SpaceX Crew-1

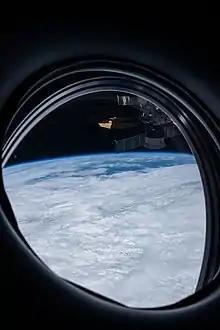
A window view of Earth from the Dragon 2 capsule during Expedition 64

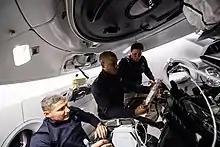
The crew inside the capsule during the rendezvous process

On 15 November 2020, final pre-launch preparations were completed. The hatch of "Resilience" was closed at 22:32 UTC, but reopened briefly after a slight drop in pressure was detected. Troubleshooting the hatch seal led to discovery of a small amount of foreign object debris (FOD) in the seal. The hatch was then closed again, and mission controllers proceeded with the countdown. No further concerns were noted, and on 16 November 2020 at 00:27:17 UTC, "Resilience" lifted off successfully. Its Falcon 9 first-stage booster, SN B1061.1, landed on the autonomous spaceport drone ship "Just Read the Instructions". The astronauts entered a stable orbit after about nine minutes. For this mission, the crew had chosen a plush toy of "The Child" (also known as "Baby Yoda") from "The Mandalorian" as a Zero-G indicator. The crew were awakened on the second day of the flight with Phil Collins's "In the Air Tonight".